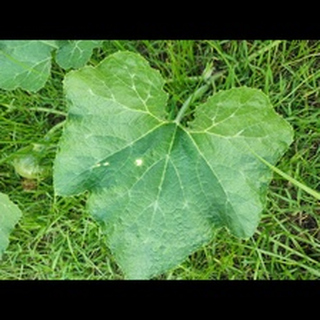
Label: healthy_pumpkin